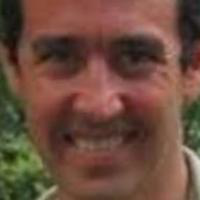
Age group: age 41-55